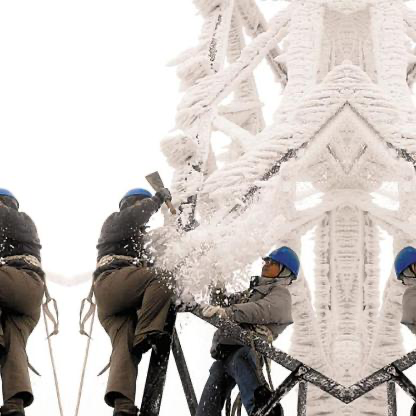
Objects in the image:
label: helmet
label: helmet
label: helmet
label: helmet